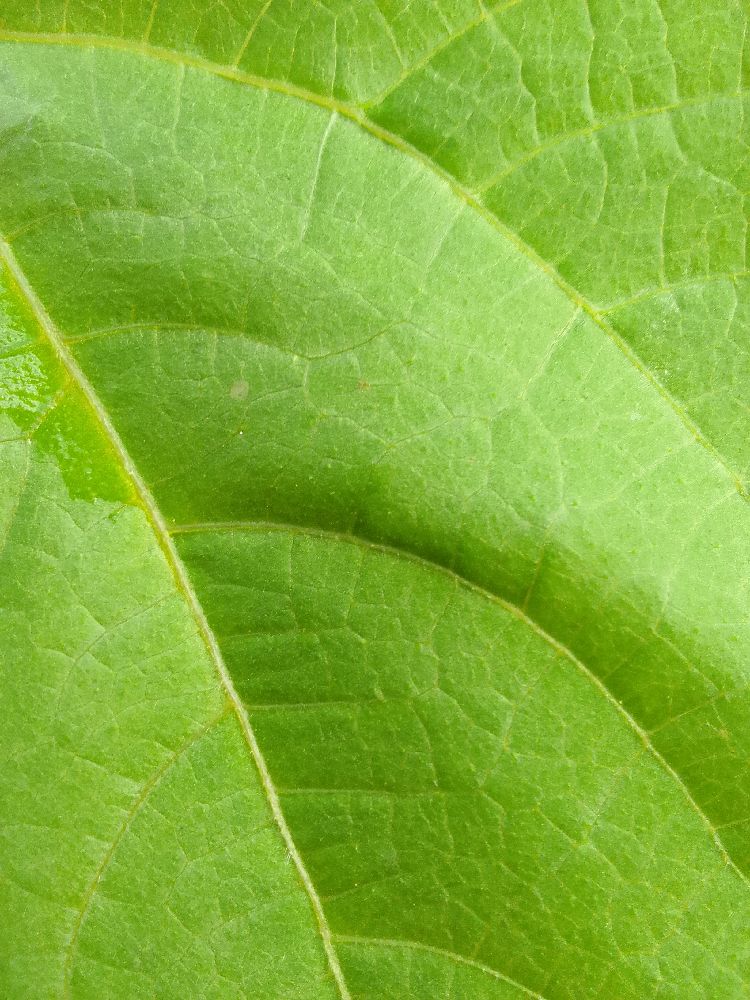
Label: healthy